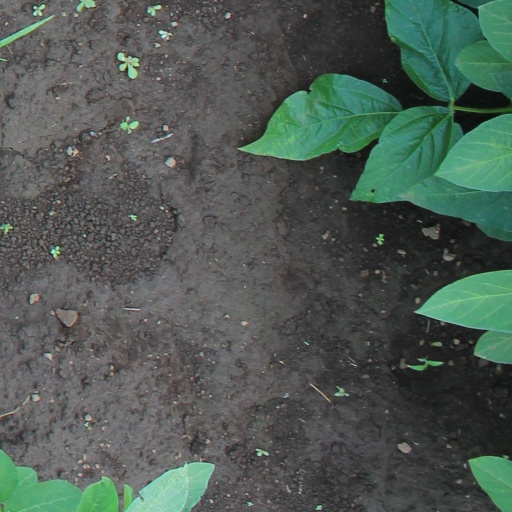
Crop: soybean